2013 Memorial Cup

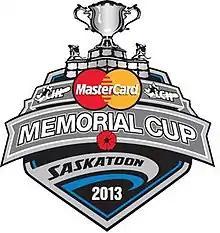

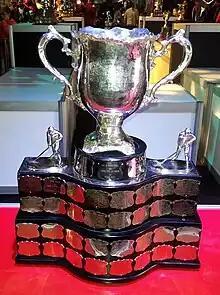
Silver bowl trophy with two large handles, mounted on a wide black plinth engraved with team names on silver plates.

The 2013 Memorial Cup was a four-team, round-robin format ice hockey tournament played from May 17–26, 2013. It was the 95th Memorial Cup championship and determined the champion of the Canadian Hockey League (CHL). The tournament featured the London Knights, champions of the Ontario Hockey League, the Halifax Mooseheads, champions of the Quebec Major Junior Hockey League, the Portland Winterhawks, champions of the Western Hockey League, and the Saskatoon Blades, who won the right to host the tournament over bids by the Kelowna Rockets and the Red Deer Rebels. This was the first Memorial Cup to be held in Saskatoon since the Blades hosted it in 1989. The Halifax Mooseheads won the Memorial Cup for the first time in franchise history, beating the Portland Winterhawks 6–4 in the final. The Halifax Mooseheads joined the Saint John Sea Dogs in 2011, and the Shawinigan Cataractes in 2012, as the third straight team from the QMJHL to capture the trophy.